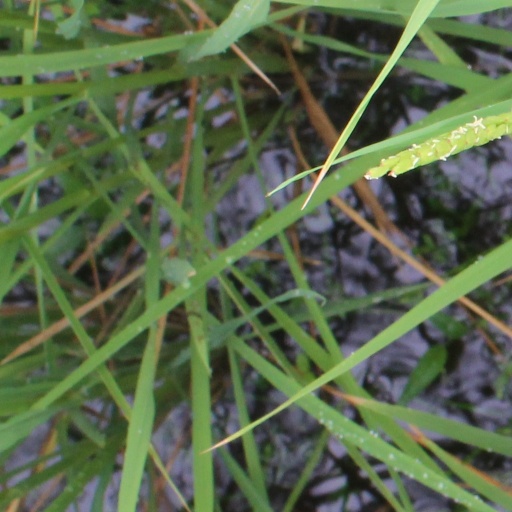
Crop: rice